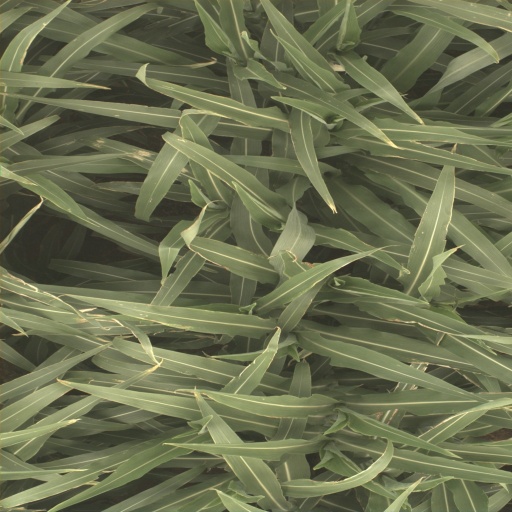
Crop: sorghum